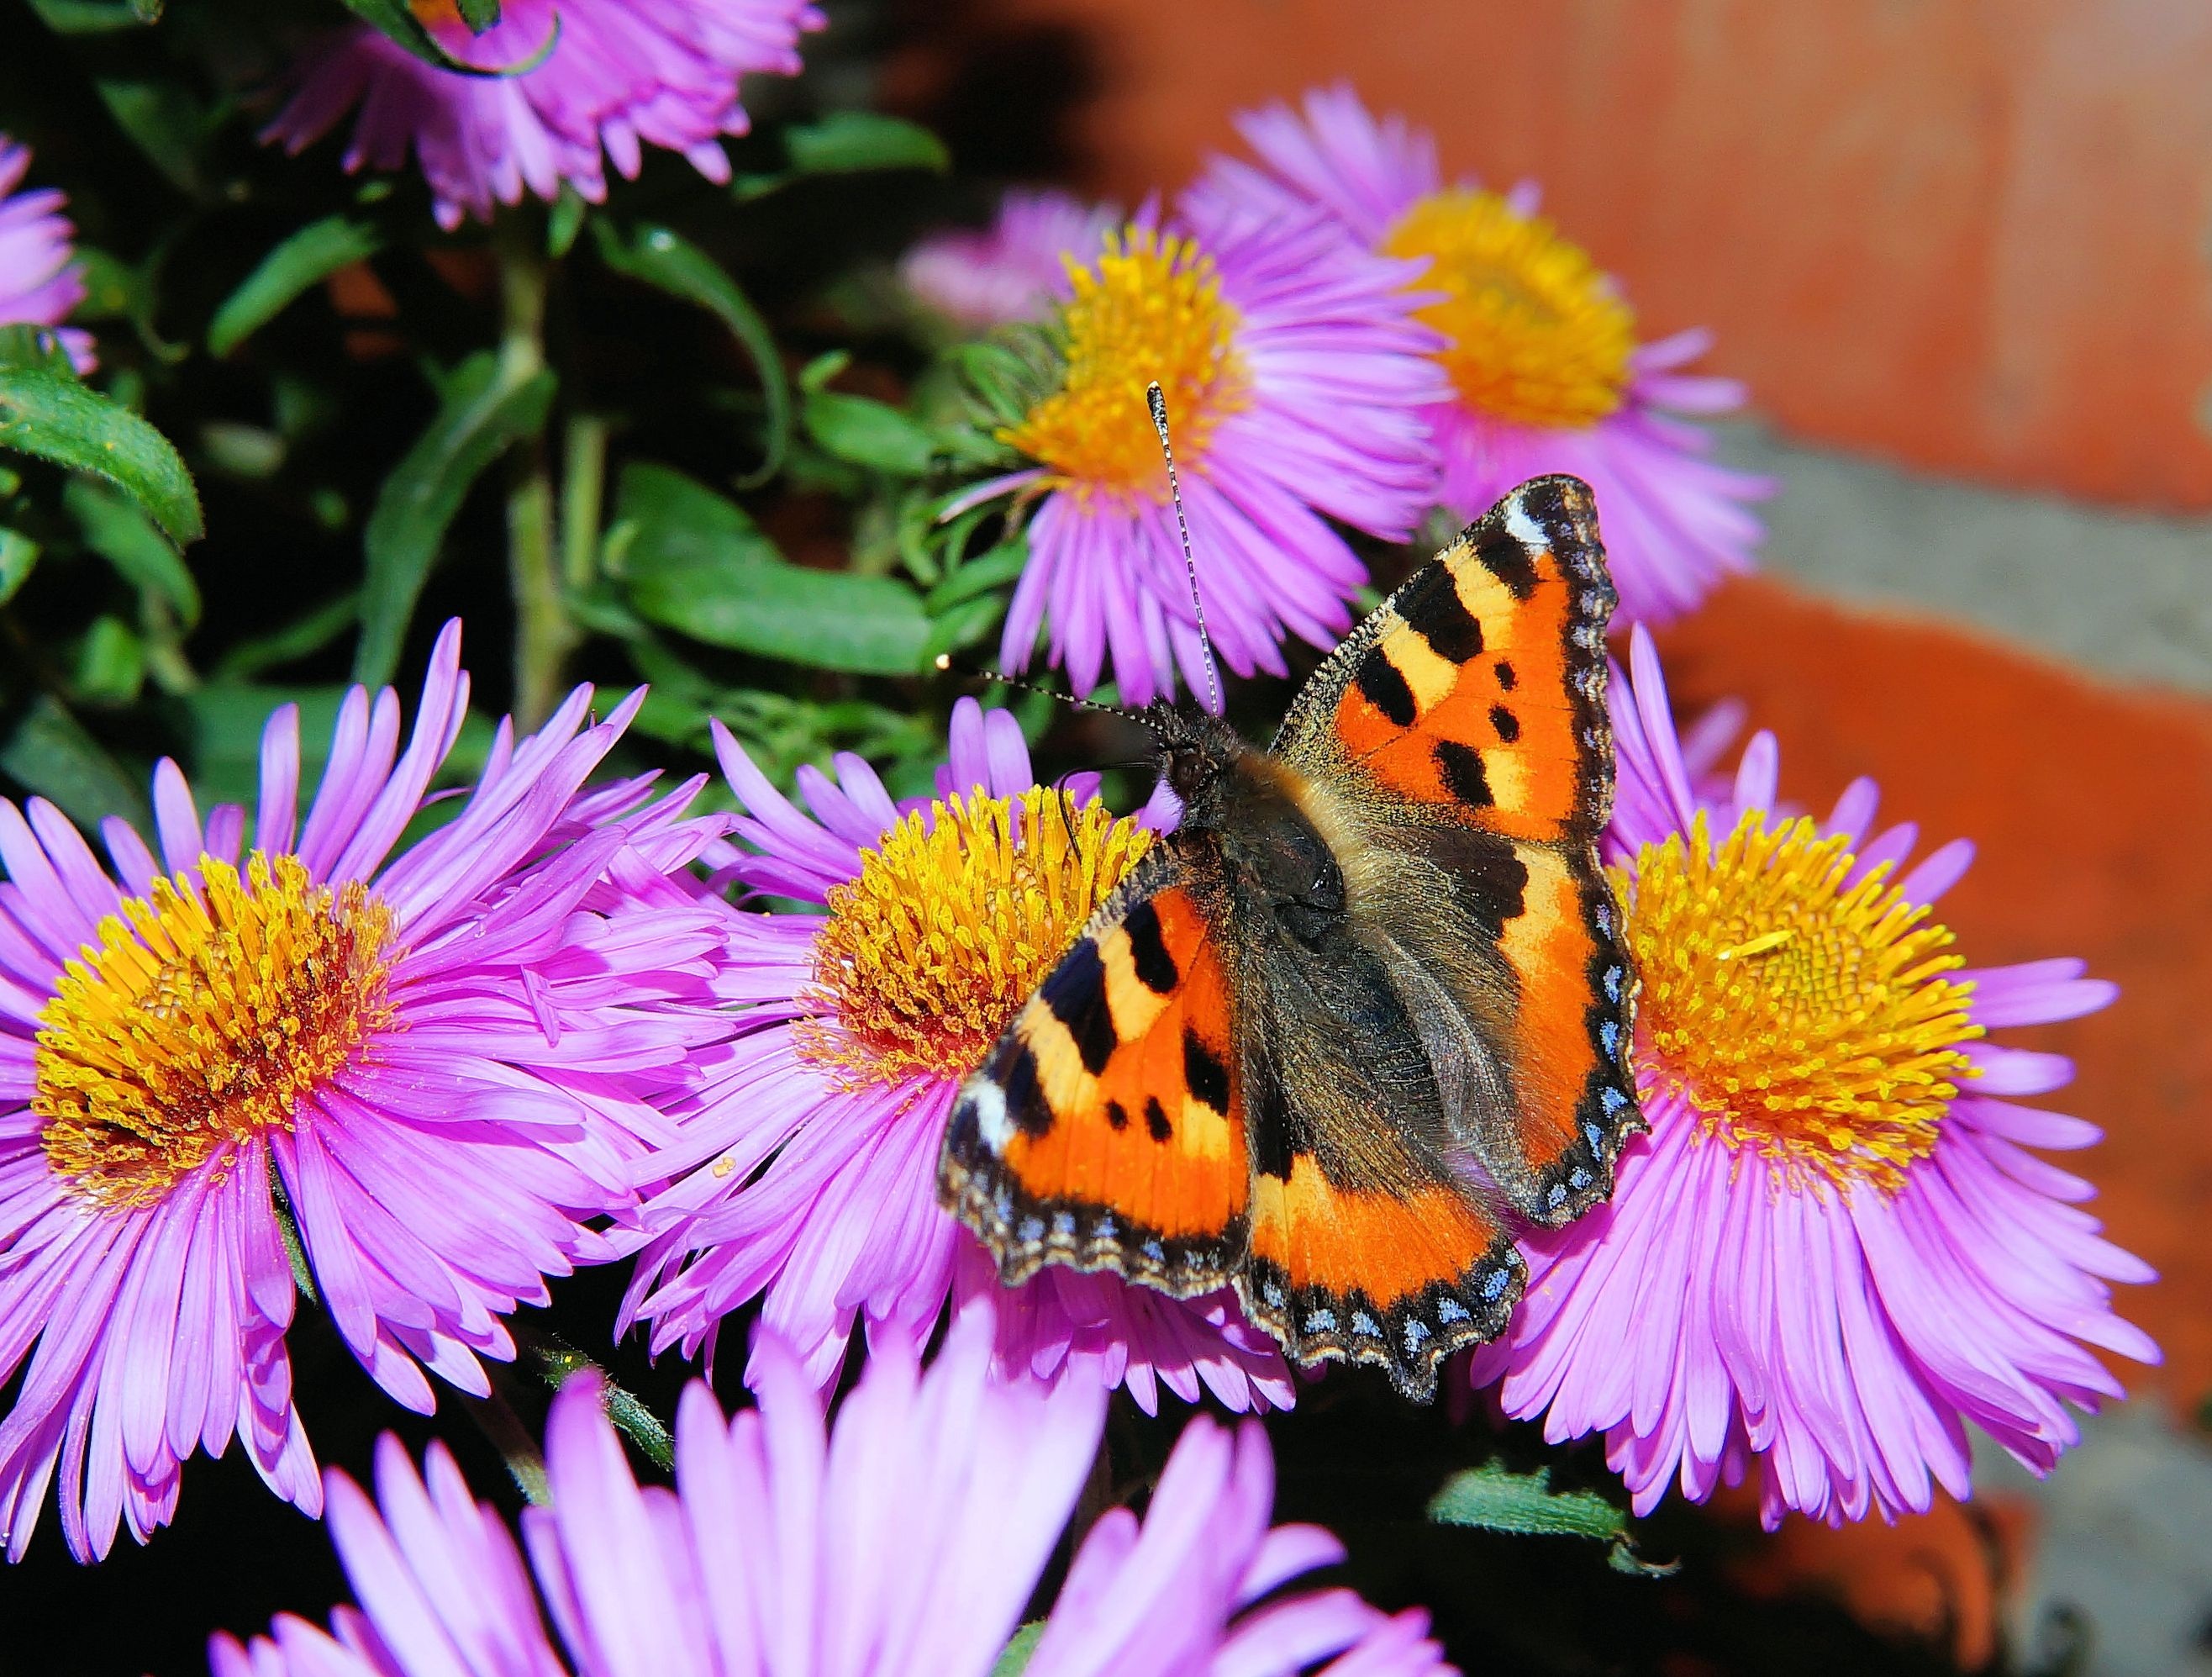
wing, plant, flower, petal, animal, daisy, color, insect, macro, botany, butterfly, colorful, flora, fauna, invertebrate, wildflower, flowers, close up, aster, bee, elegant, butterflies, nectar, macro photography, flowering plant, daisy family, edelfalter, little fox, annual plant, land plant, moths and butterflies